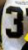
Number: 3